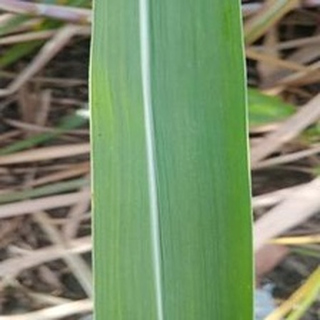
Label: healthy_sugarcane